Starker–Leopold Historic District

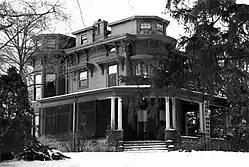
Charles Starker House

The Starker–Leopold Historic District is composed of three houses and the surrounding grounds overlooking the Mississippi River in Burlington, Iowa, United States. It was listed on the National Register of Historic Places in 1983. The houses were built by the Starker-Leopold family who lived in them for most of their existence. Charles Starker was a successful Burlington businessman who contributed to public building and park development projects. He worked as an architect, engineer, and merchant before becoming an influential banker. His daughter Clara Starker-Leopold instilled her father's values in her children. Carl Leopold was Clara's husband and a local wood-working businessman and outdoor enthusiast.